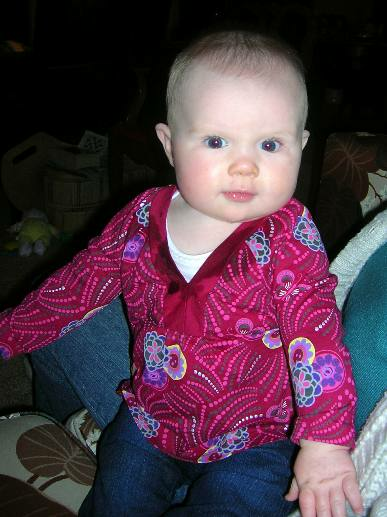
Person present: Yes